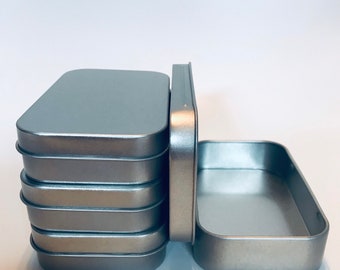
Label: metal